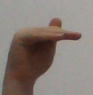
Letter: khaa